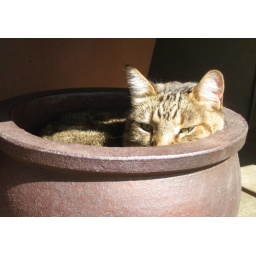
cat in a pot at the local garden center